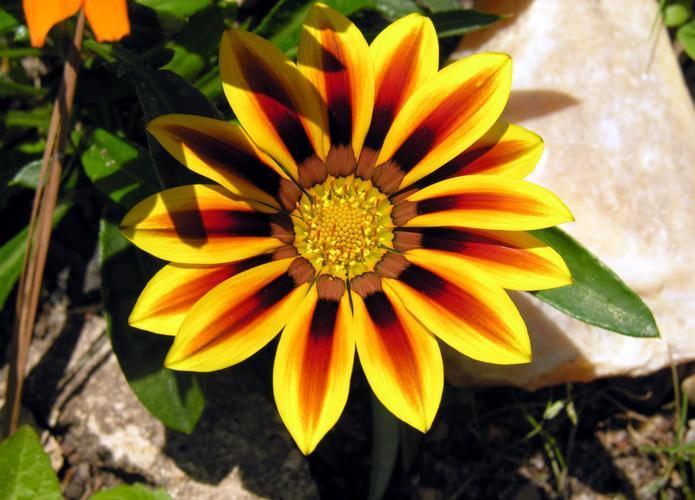
Label: gazania